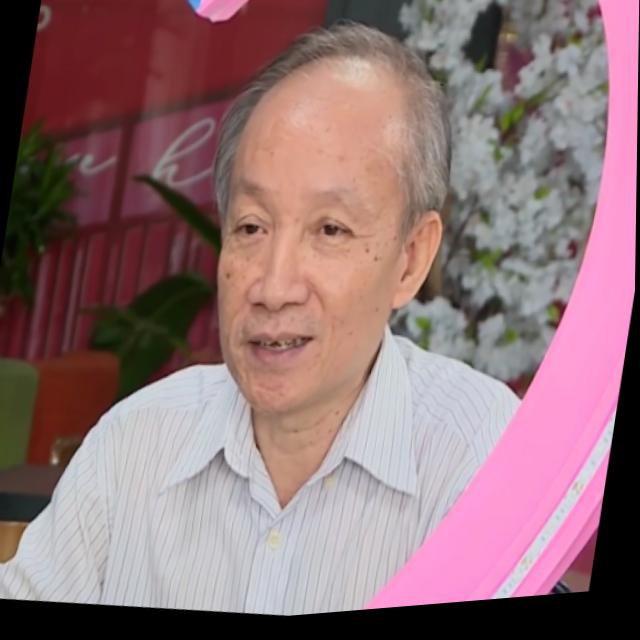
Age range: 65+